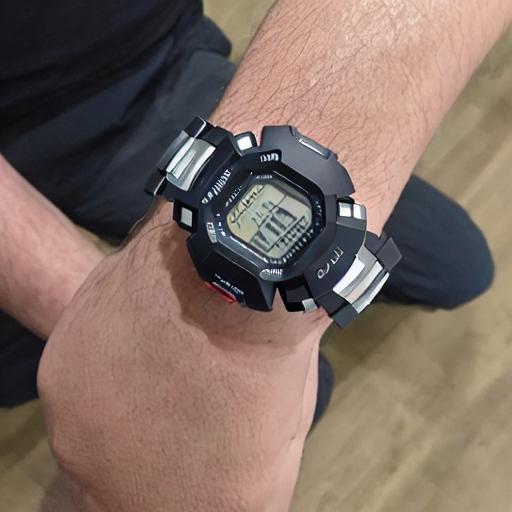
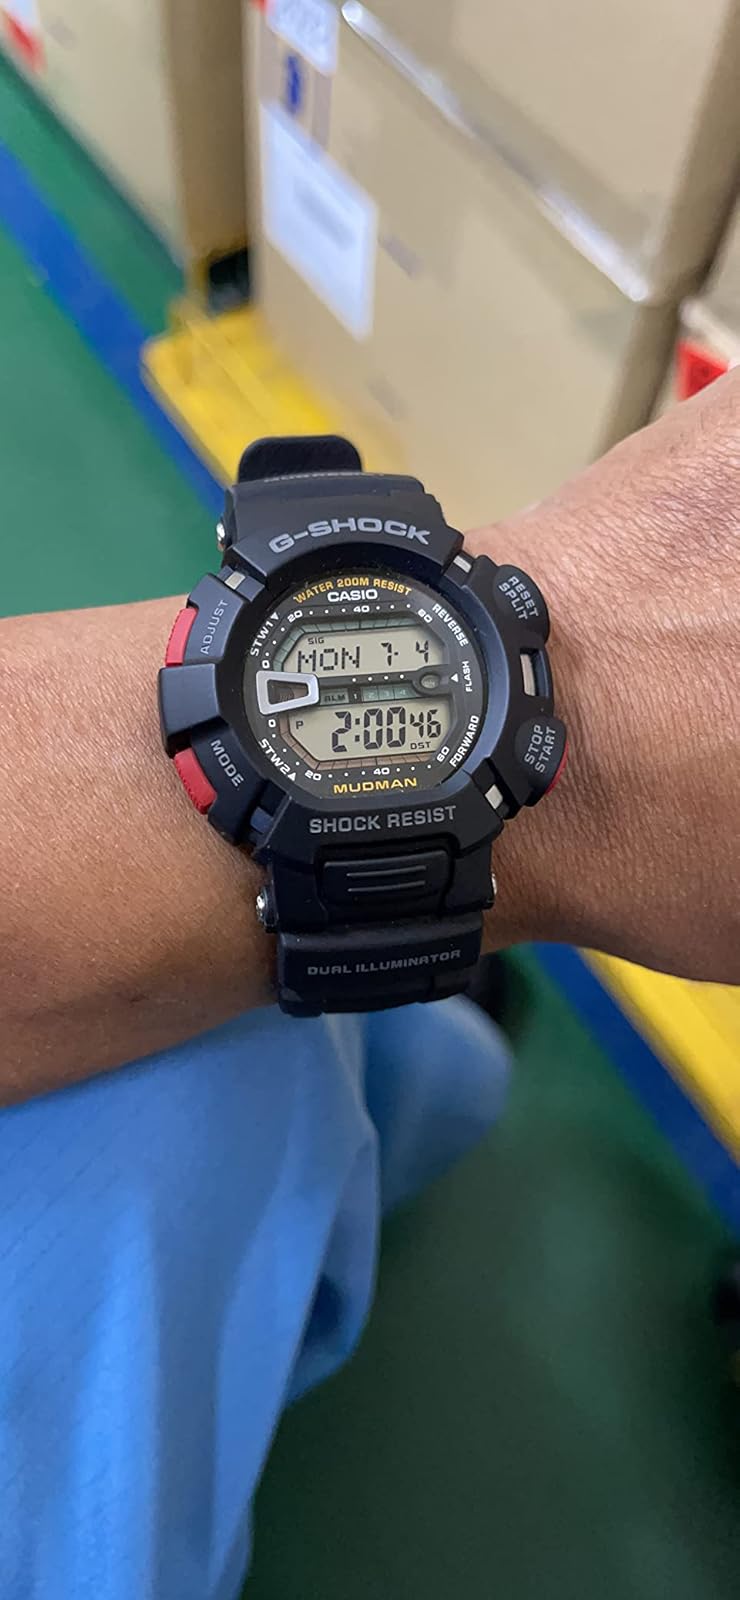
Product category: accessories_watch
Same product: no